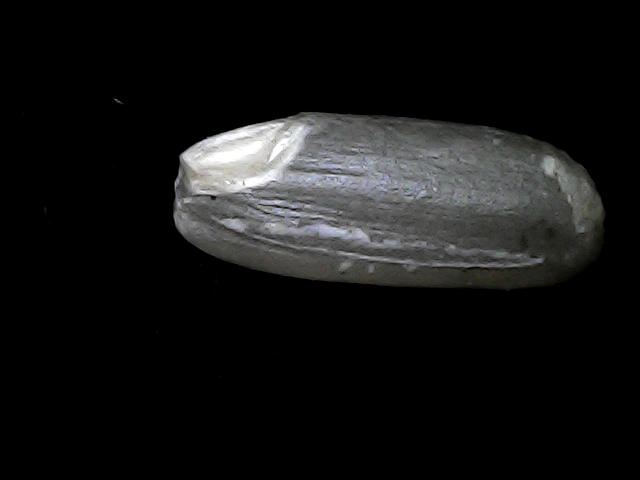
Rice variety: BD49